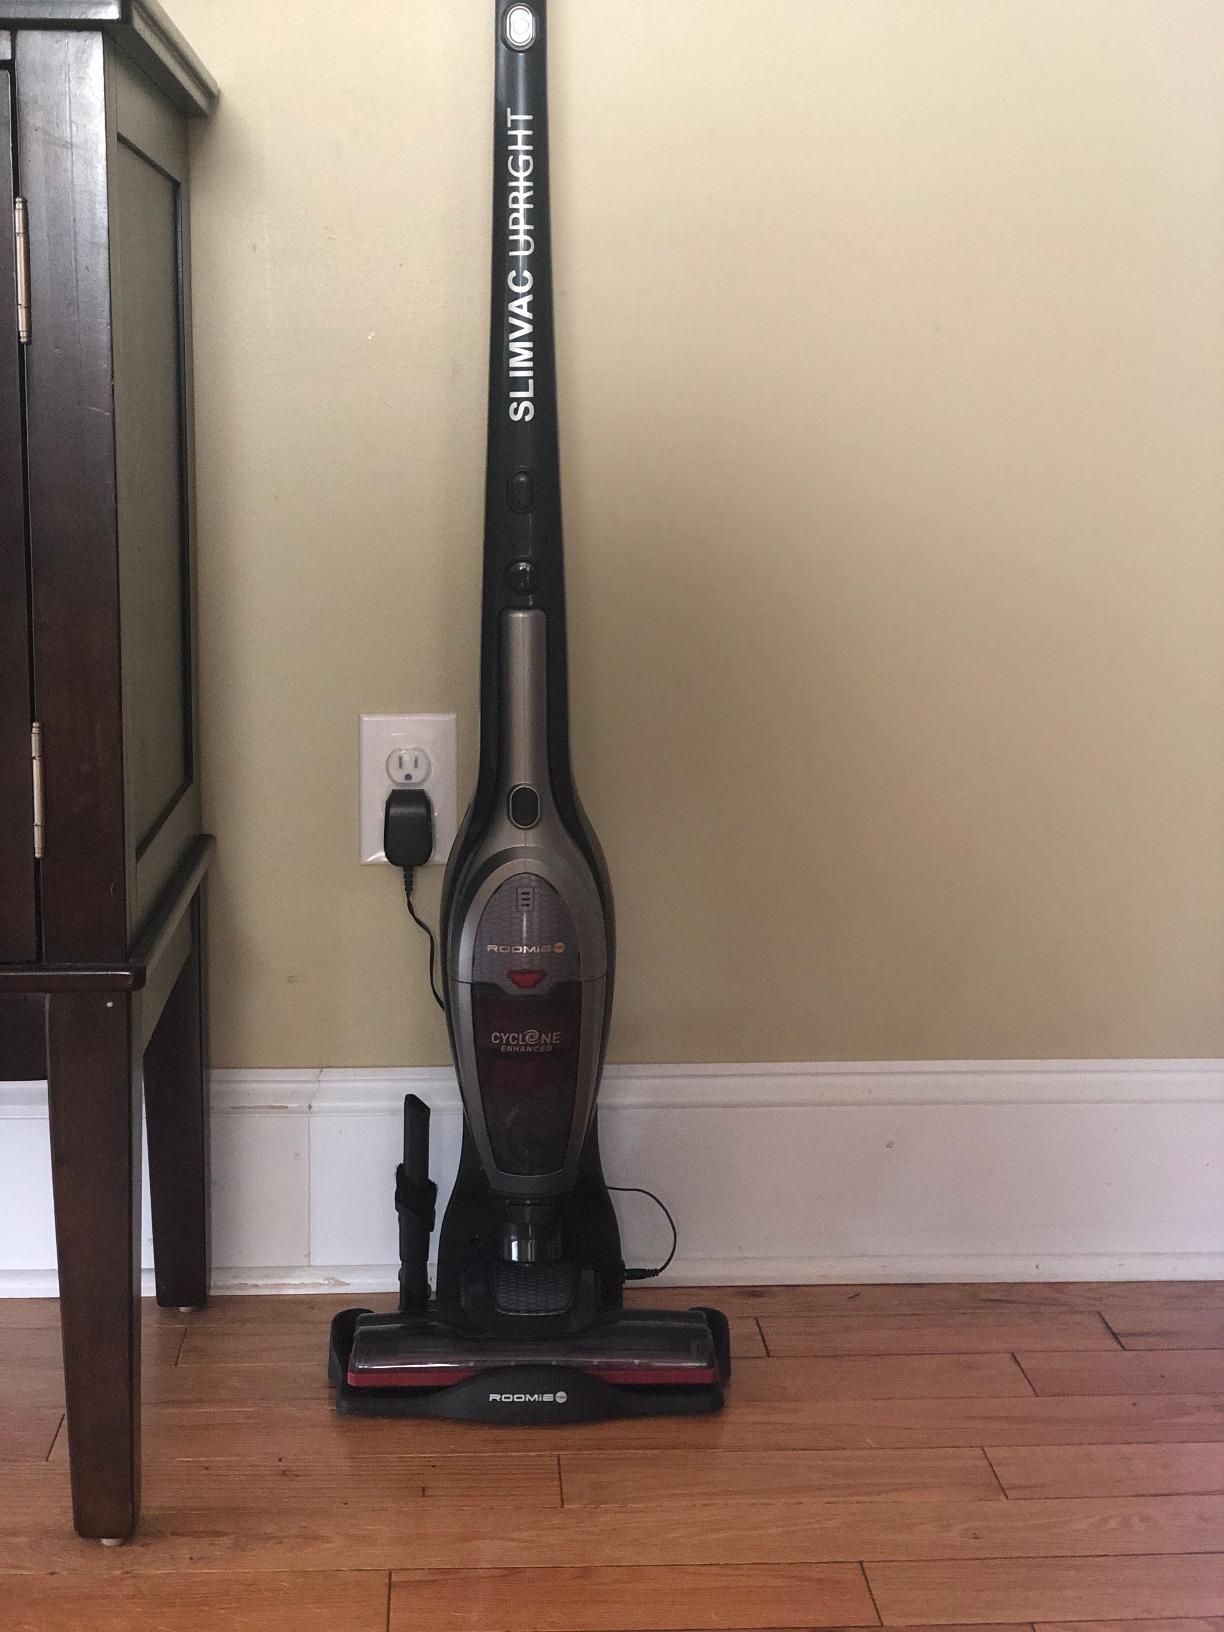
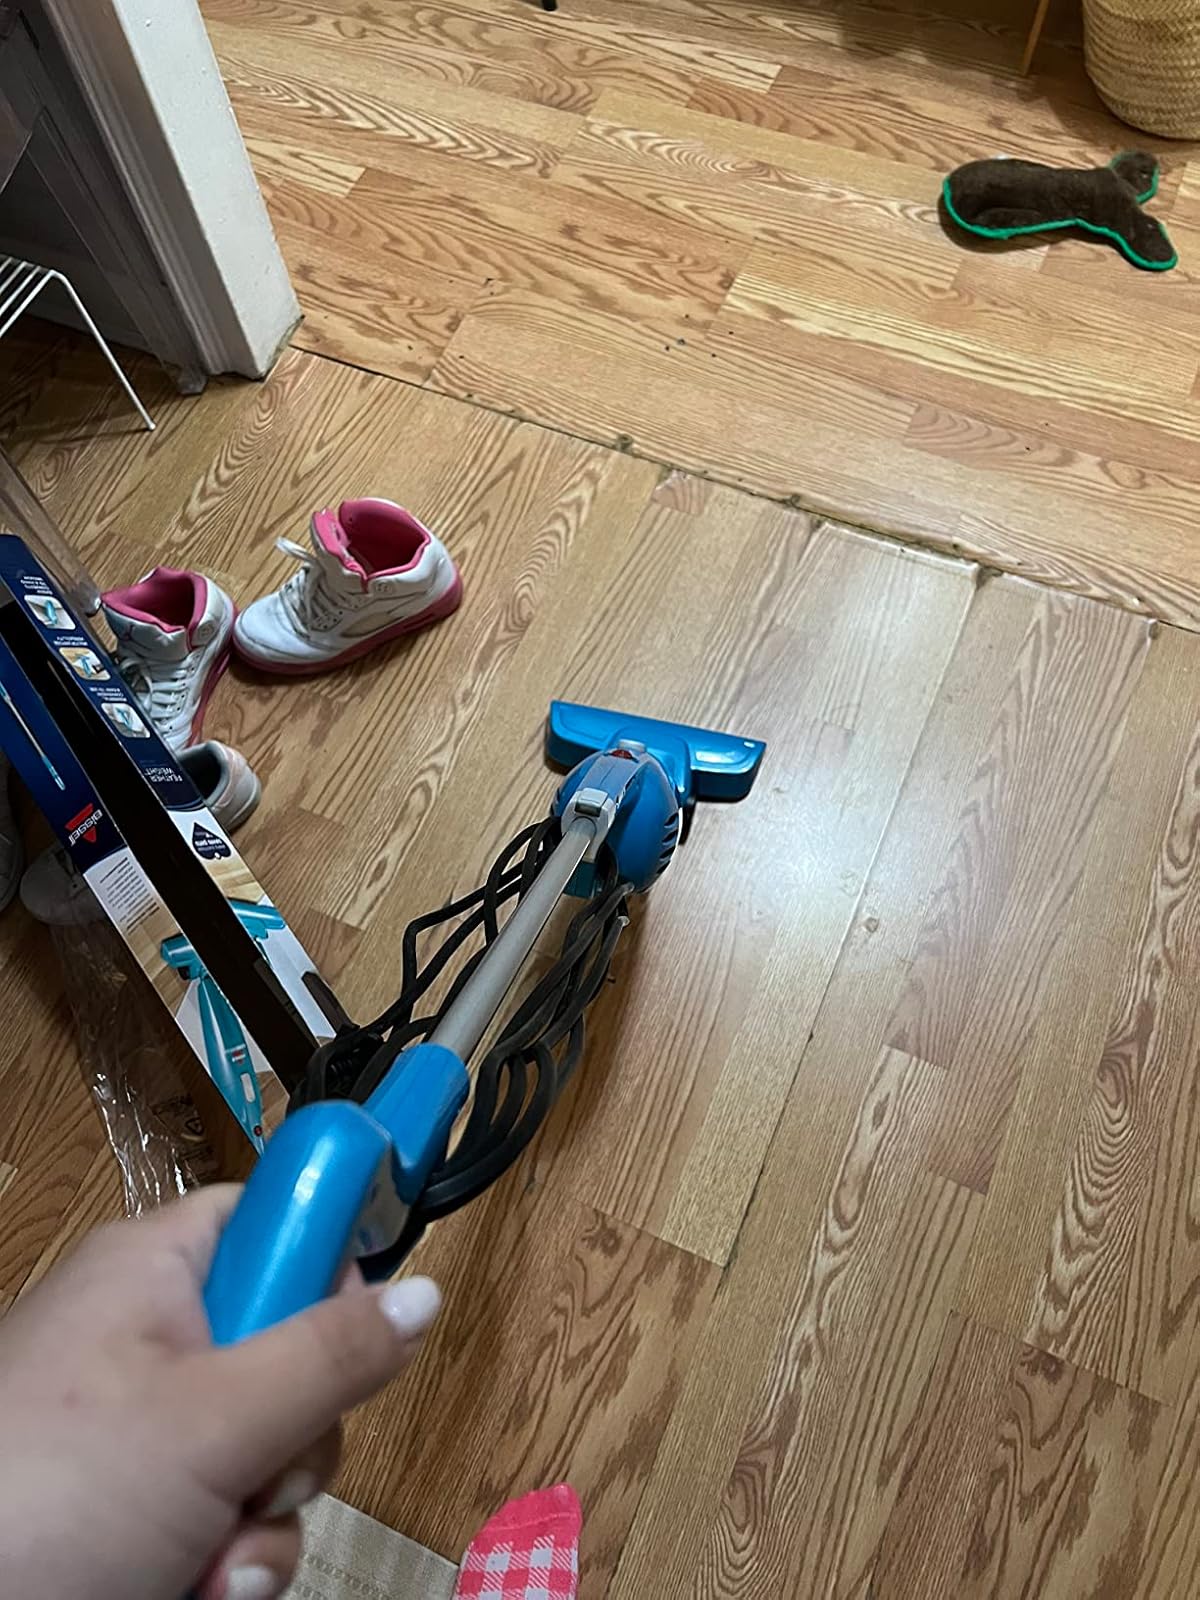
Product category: items_vacuum
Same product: no